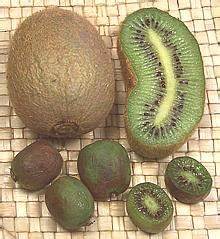
Label: Kiwi